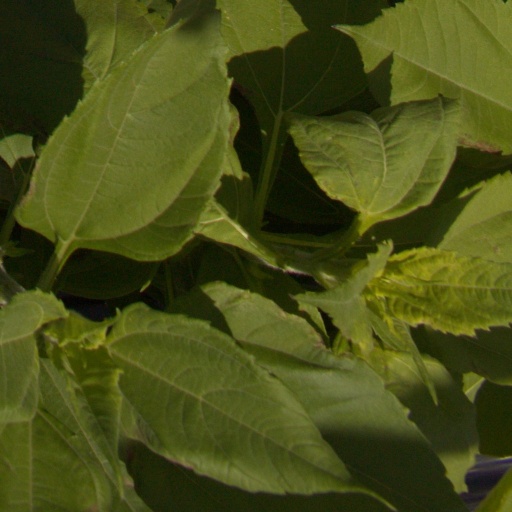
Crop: Jerusalem artichoke